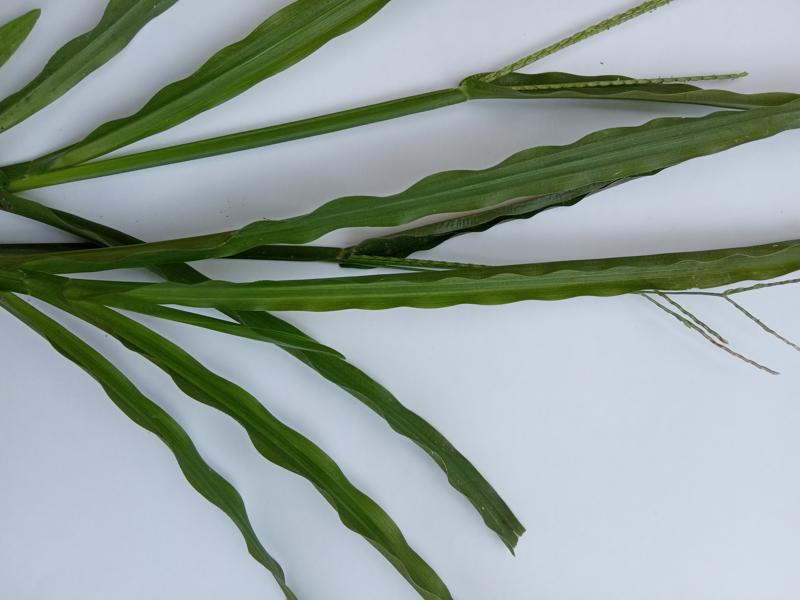
Weed species: Paspalum scrobiculatum